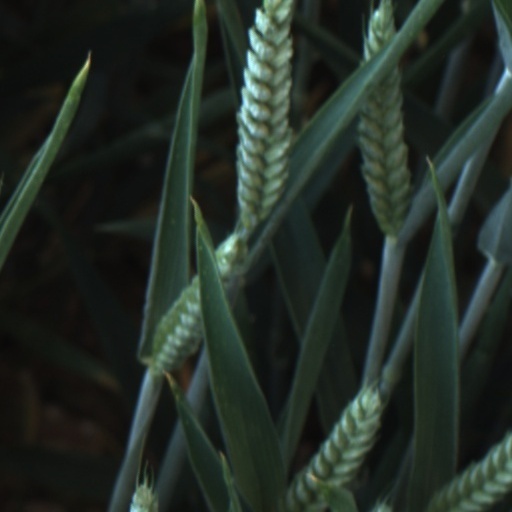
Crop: wheat